Belarusian language

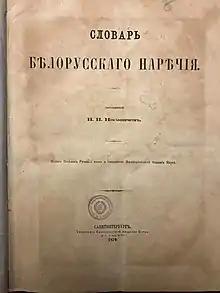
The cover of the copy of the Dictionary of the Belarusian Local Tongue by Ivan Nasovič preserved at the Francis Skaryna Belarusian Library and Museum

At the beginning of the 1860s, both the Russian and Polish parties in Belarusian lands had begun to realise that the decisive role in the upcoming conflicts was shifting to the peasantry, overwhelmingly Belarusian. So a large amount of propaganda appeared, targeted at the peasantry and written in Belarusian; notably, the anti-Russian, anti-Tsarist, anti-Eastern Orthodox "Manifesto" and the first newspaper "Mužyckaja prauda" ("Peasants' Truth") (1862–1863) by Konstanty Kalinowski, and anti-Polish, anti-Revolutionary, pro-Orthodox booklets and poems (1862).